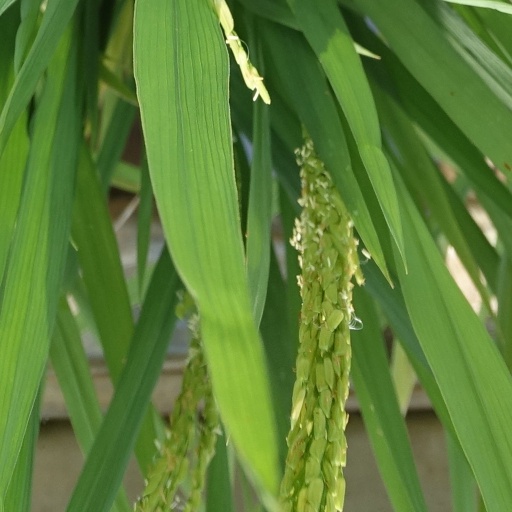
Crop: rice